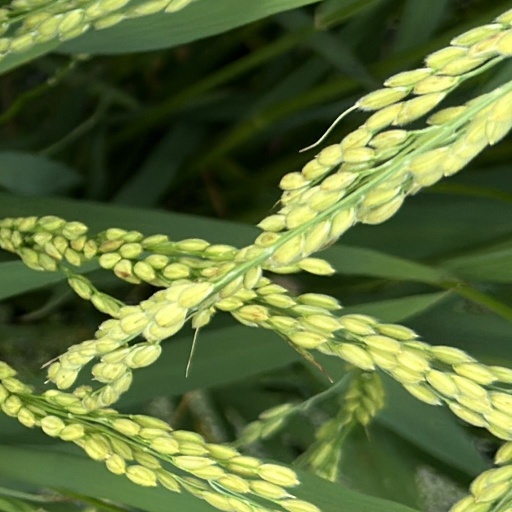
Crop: rice